3666th Support Maintenance Company

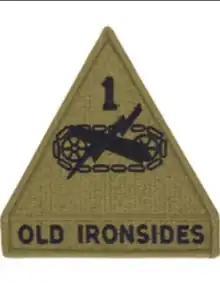
1st Armored Division SSI "Combat Patch" OCP

Deployed to Kuwait in support of Operation Enduring Freedom (Spartan Shield) from July 2020 - March 2021. The unit preceded the arrival of the 142nd Combat Sustainment Support Battalion by one month and temporarily fell under the 87th Combat Sustainment Support Battalion and preceded the 101st Airborne Division Sustainment Brigade (Air Assault) by two months and so fell under the 304th Sustainment Brigade, United States Army Reserve until the transfer of authority was complete.